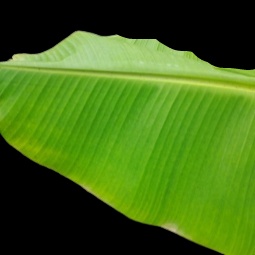
Label: Sulphur